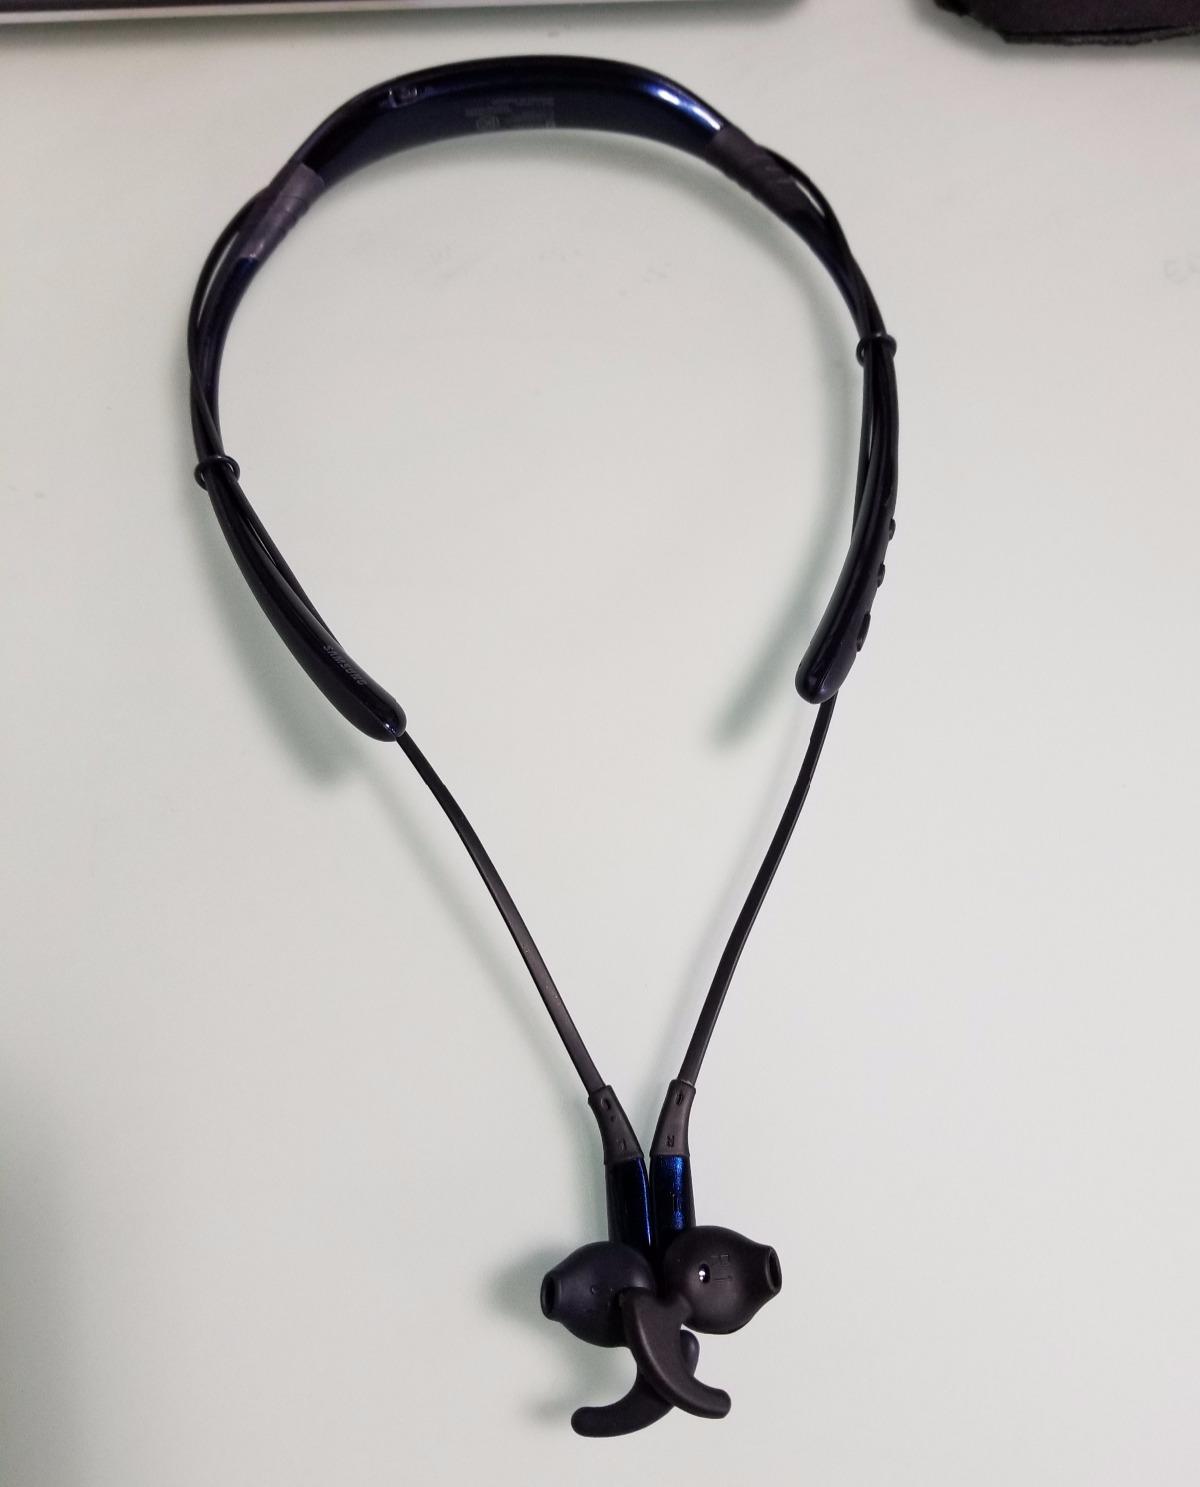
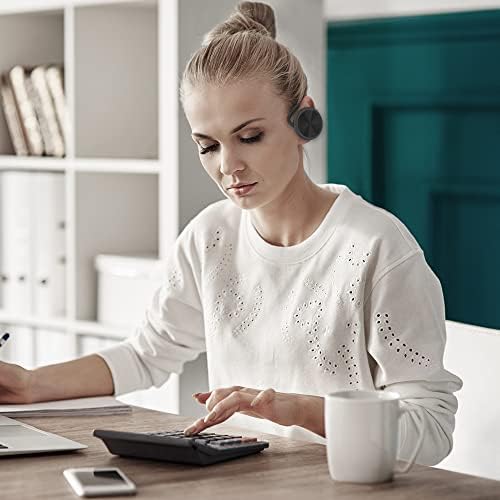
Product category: headphones
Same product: no